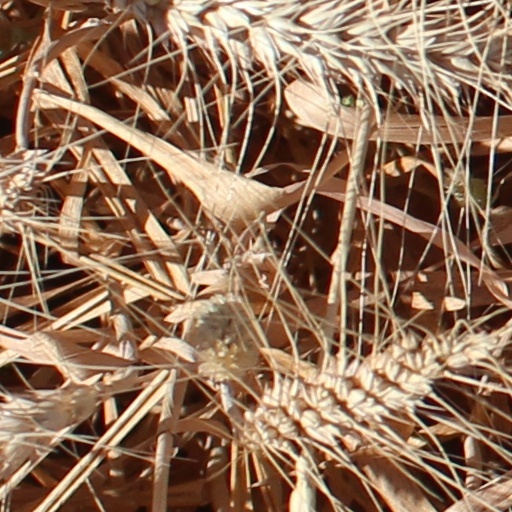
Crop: wheat